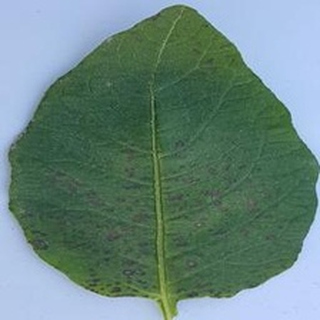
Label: potato_early_blight